Golf Wang

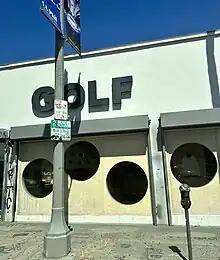
The front of the Golf Wang store in Los Angeles

The first Odd Future store was opened on Fairfax Avenue in 2011. The Odd Future would come to be the first retail space that sold Golf Wang. In 2014, Tyler described in a series of tweets that the Odd Future store on Fairfax Avenue had closed. On October 25, 2017, Tyler announced that he would open the Golf Wang flagship, named "GOLF" on 350 North Fairfax Avenue in Los Angeles, California. The new location officially opened on October 26, 2017, and features an indoor skating bowl. A second "GOLF" storefront opened on November 12, 2022, located on 35 Howard Street in New York, NYC. Finally, third "GOLF" storefront opened in London on October 21, 2023, becoming the first store to open outside of the United States launching their "GOLF ACROSS THE POND" limited time campaign. Tyler held meet and greets at both stores upon their opening.